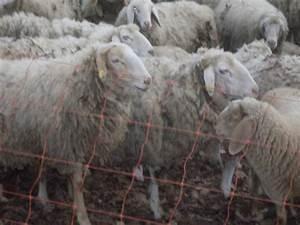
sheep